2010–11 Calgary Flames season

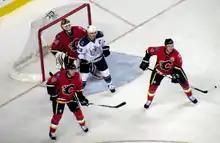
The Flames defend their net against the Los Angeles Kings

Calgary struggled to a 4–7–2 record in November, losing six of their last seven road games during the month. However, the team ended the month with its star players playing their best games of the season. Kiprusoff recorded his third shutout of the season in a 3–0 win against the Minnesota Wild while Iginla scored eight goals and 12 points in the final nine games of the month. Though they sat in 14th place in the 15-team Western Conference, the Flames ended November only five points out of a playoff spot. The organization reached a milestone during the month, as Curtis Glencross scored the 10,000th goal in the history of the Flames franchise during a 3–2 victory over the Philadelphia Flyers on November 26.